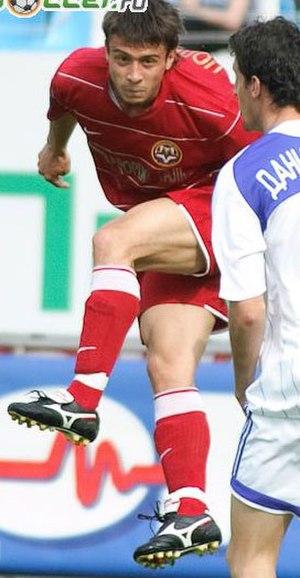
Volodymyr Oleksandrovytch Polovyi est un footballeur ukrainien, né le 28 juillet 1985 à Zaporijia. Il évolue comme arrière gauche.